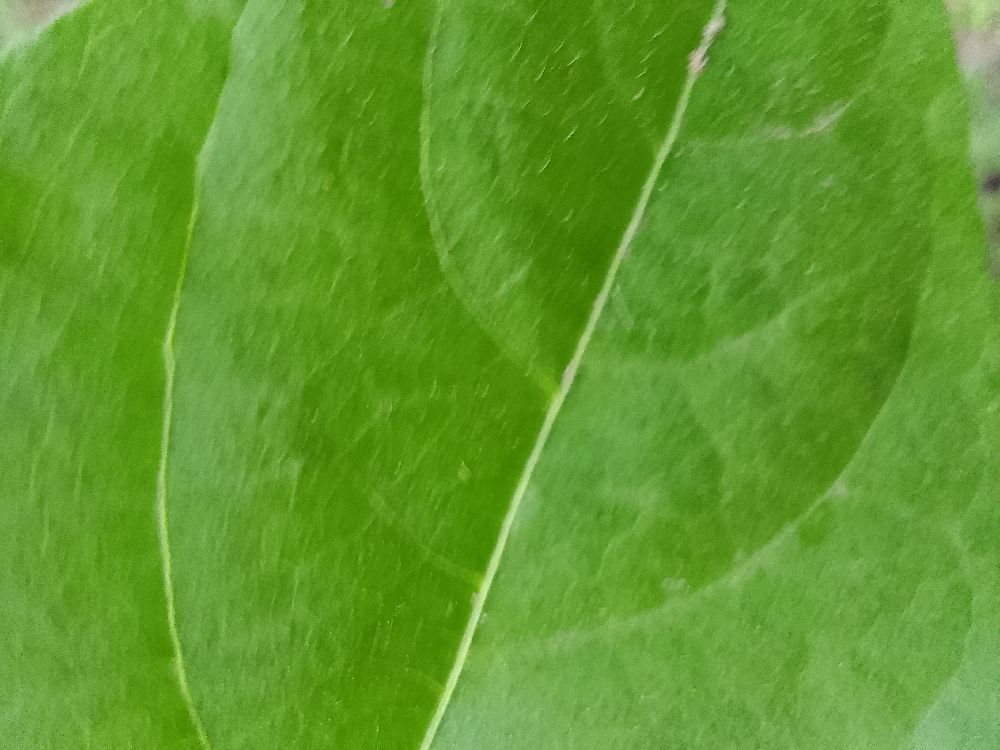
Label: healthy